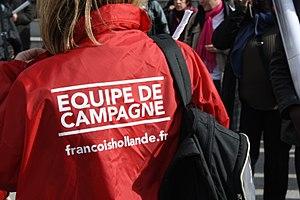
Dernier meeting parisien pour François Hollande une semaine avant le second tour de l'élection présidentielle, le 29 avril 2012, à Bercy. Quelques instantanés du côté des militants.